Aircraft recognition

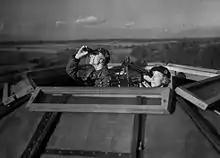
Royal Observer Corps aircraft spotters during World War II

It was the creed of the British War Department and the Air Ministry, at the start of the war, that accurate recognition of high-flying and fast-moving aircraft was not possible. The spare-time volunteers of the Observer Corps disagreed and between 1938 and 1939 they started developing the skills and training materials to achieve it, on an unofficial basis.